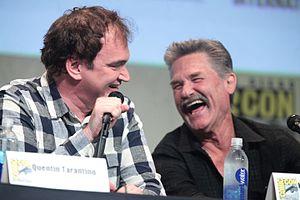
Quentin Jerome Tarantino, né le 27 mars 1963 à Knoxville dans le Tennessee, est un réalisateur, scénariste, producteur et acteur américain.